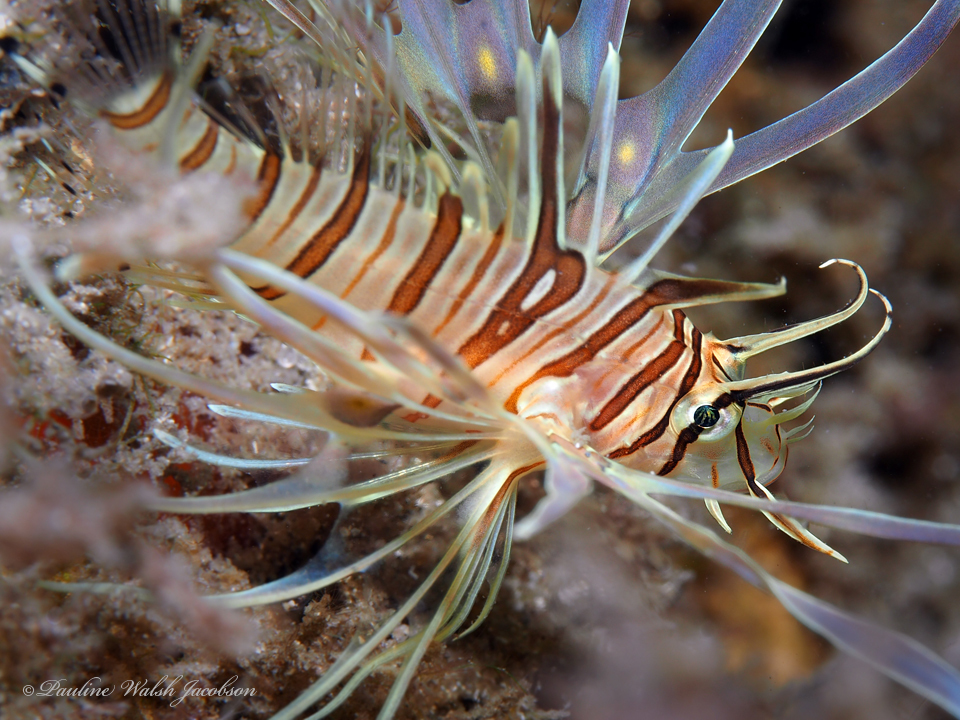
Pterois volitans (Red Lionfish)